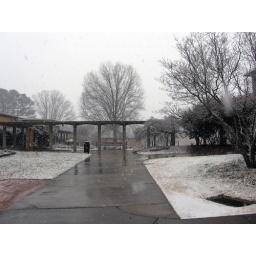
A view of the covered walkway in front of the Pilcher building from the library entrance during the snowpocalypse.